Chris Benoit

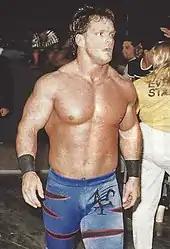
Benoit in 1999

In 1998, Benoit had a long feud with Booker T. They fought over the WCW World Television Championship until Booker lost the title to Fit Finlay. Booker won a "Best-of-Seven" series which was held between the two to determine a number one contender. Benoit went up 3 to 1 before Booker caught up, forcing the 7th and final match on "Monday Nitro". During the match, Bret Hart interjected himself, interfering on behalf of Benoit in an attempt to get him to join the New World Order. Benoit refused to win that way and told the referee what happened, getting himself disqualified. Booker refused that victory, instead opting for an eighth match at the Great American Bash to see who would fight Finlay later that night. Booker won the final match and went on to beat Finlay for the title. This feud significantly elevated both men's careers as singles competitors, and both remained at the top of the midcard afterward.